MGWR Class D

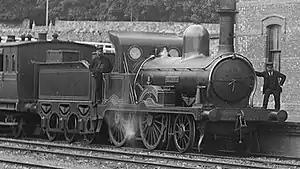
No. 26 ‘Britannia’ standing at Clifden.

The MGWR Class D were steam locomotives built in batches from 1873 to 1887 for the Midland Great Western Railway (MGWR) of Ireland to a Martin Atock design. Numbering 39 at their peak they were the standard MGWR passenger locomotive of their era. Six of the class were rebuilt as .